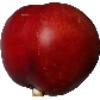
Label: Nectarine 1